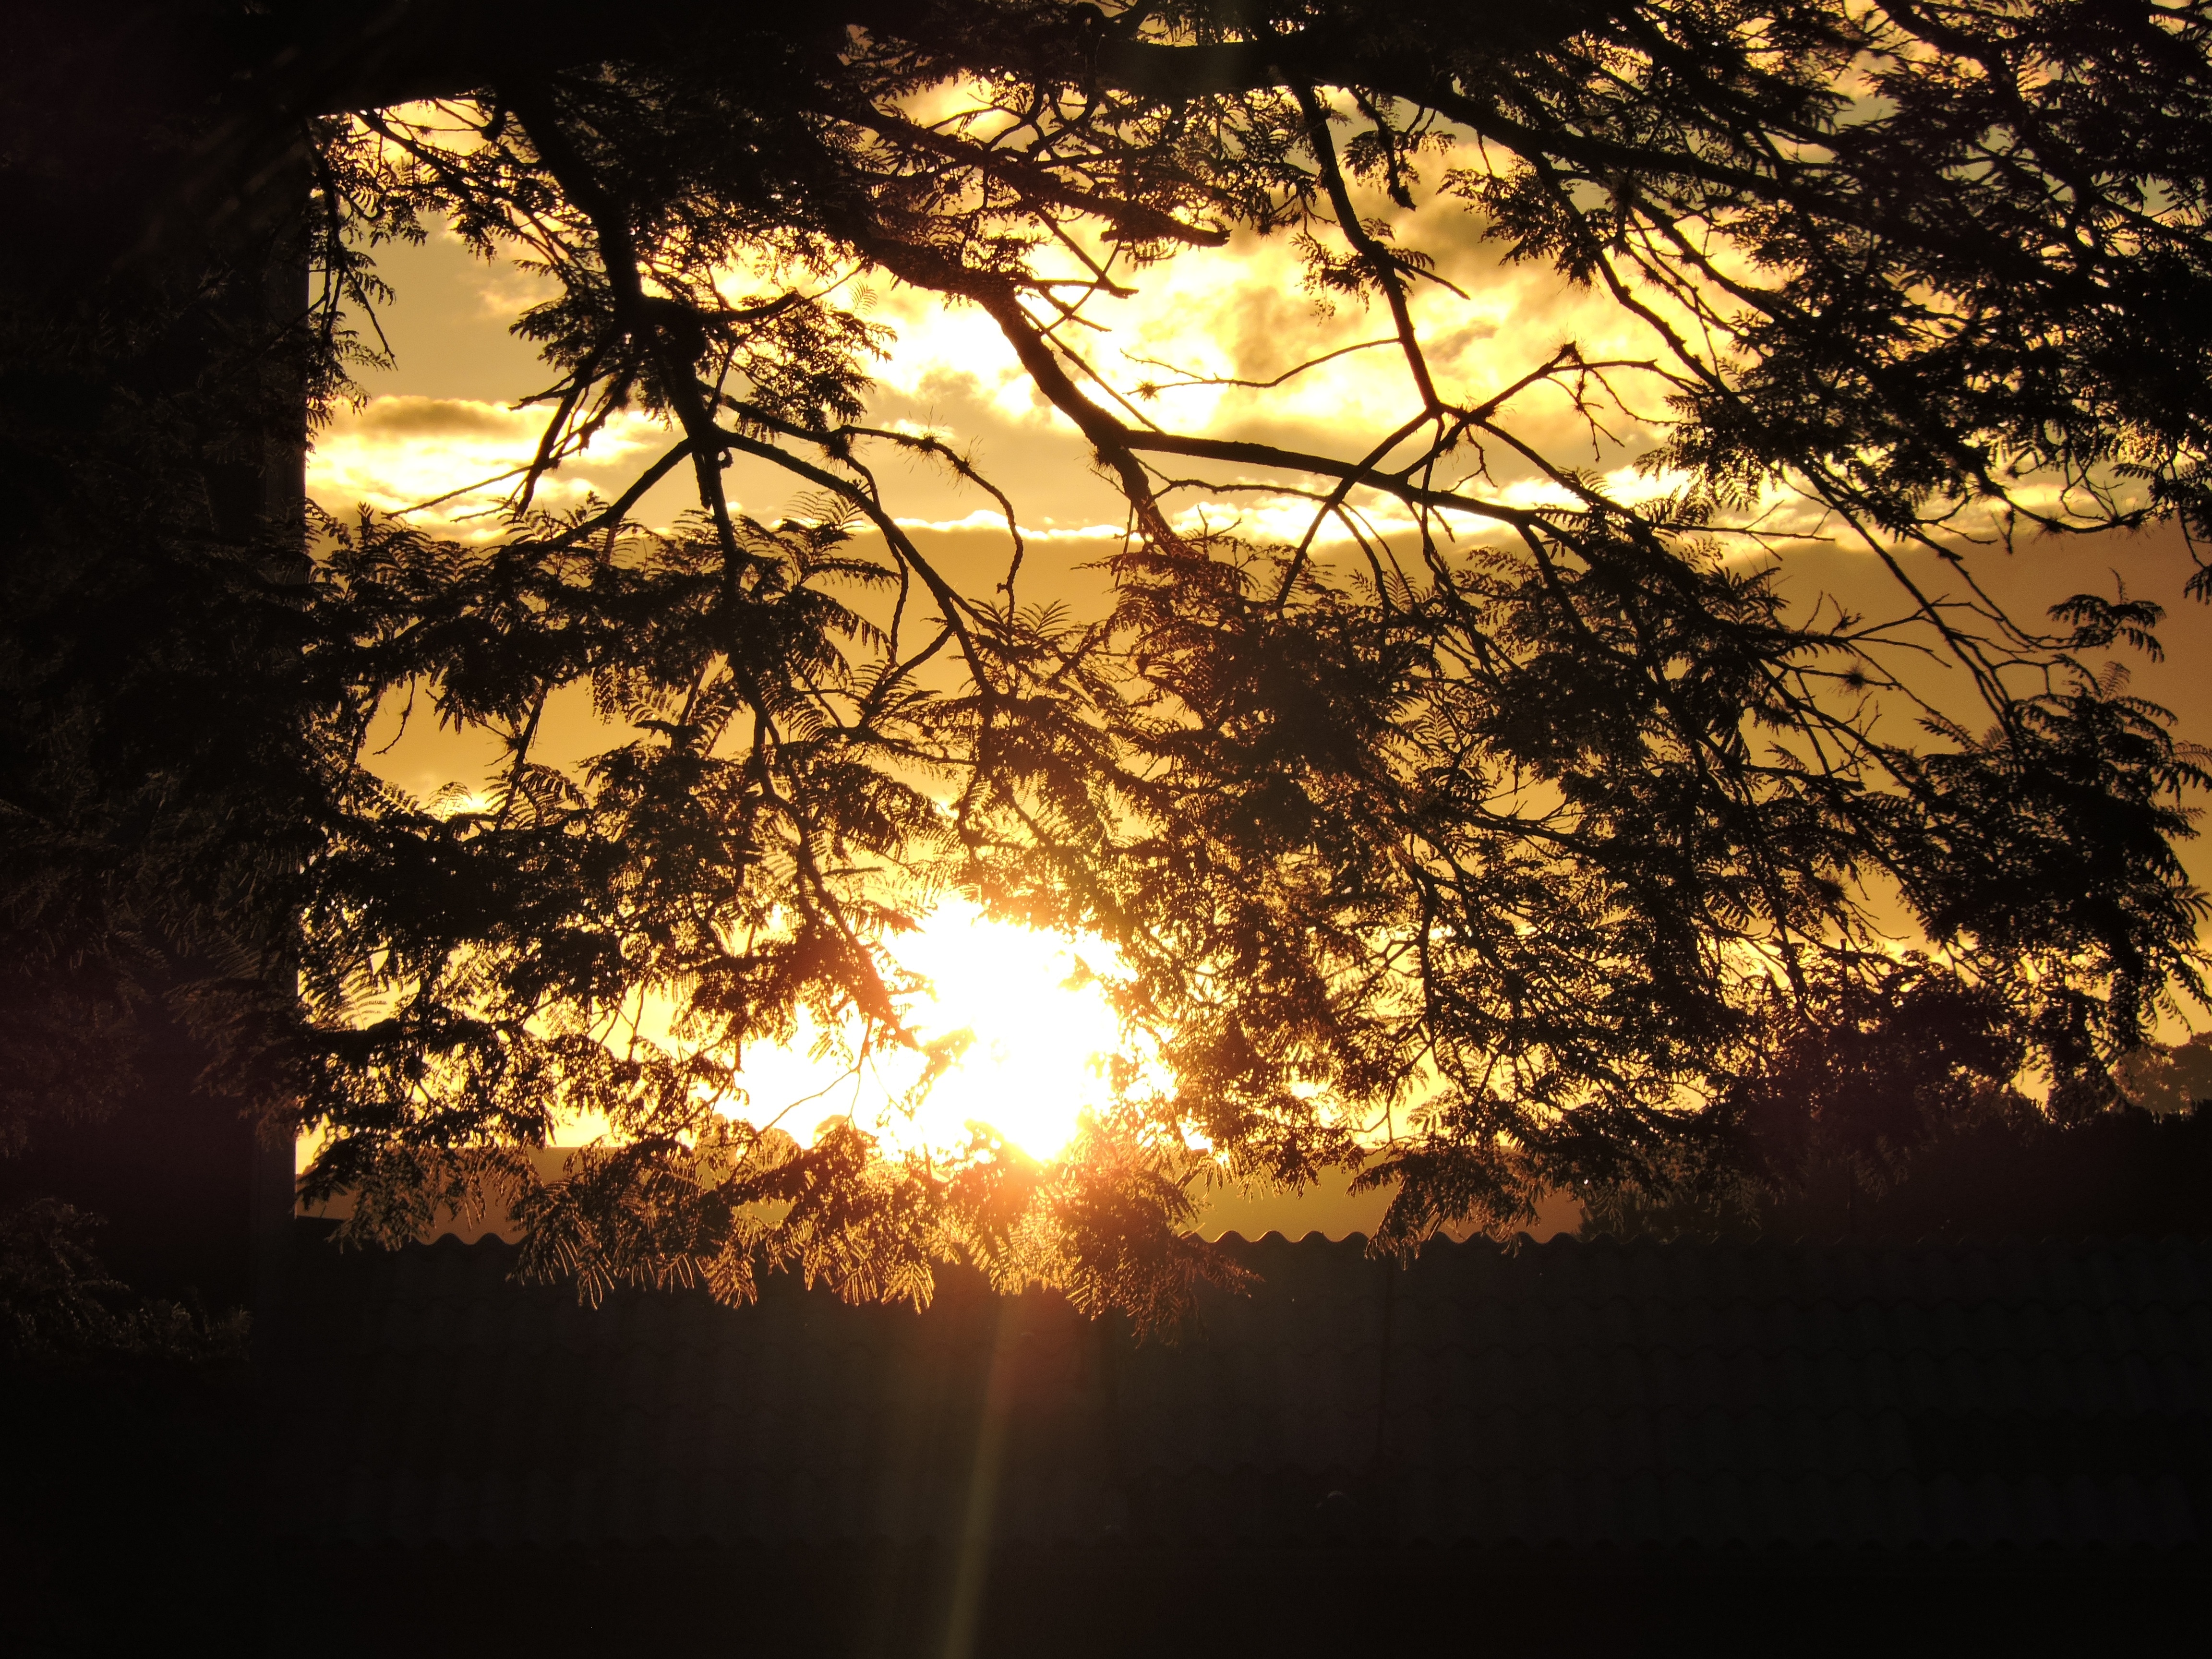
tree, nature, branch, light, plant, sun, sunrise, sunset, night, sunlight, morning, leaf, evening, reflection, autumn, darkness, sol, afternoon, eventide, astronomical object, woody plant